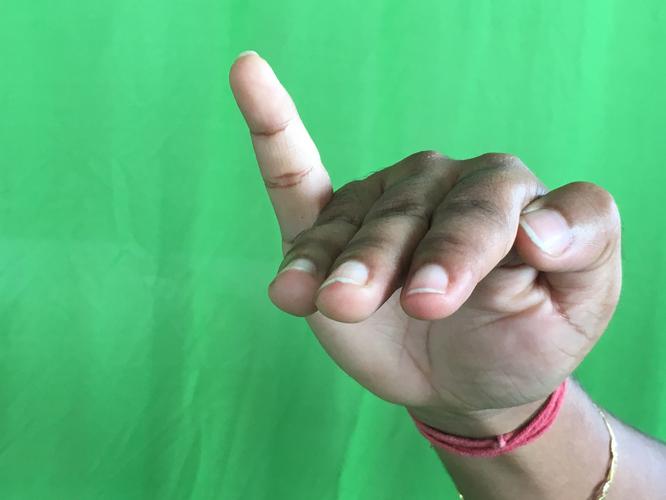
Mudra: Hamsapaksha
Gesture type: double_hand